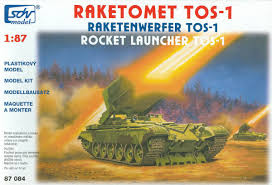
Label: Self Propelled Artillery